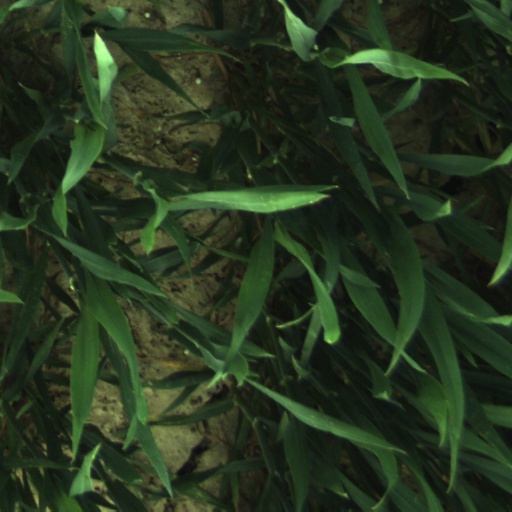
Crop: wheat